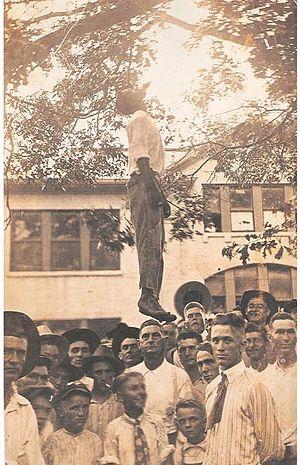
La pendaison est le fait de suspendre une personne, au moyen généralement d'une corde, mais aussi parfois de chaînes, par le cou ou par d'autres parties du corps, soit à des fins de torture, soit en guise de peine de mort, soit dans un but de suicide. Elle entraîne une rupture du cou ou une suffocation, une impossibilité de respirer et enfin la mort. La pendaison peut également être accidentelle : parachutiste tombant dans un arbre, personne faisant une chute et s'entortillant dans un lien, accident de fil de pêche, etc.
Un lynchage désigne une exécution sommaire, généralement par pendaison, commise par un groupe de personnes, voire une foule, sans procès régulier et notamment sans laisser à l'accusé la possibilité de se défendre. L'expression a pris un sens figuré : « lynchage médiatique », c'est-à-dire acharnement des médias à accabler une personne sans prendre en considération les arguments avancés par elle, ou d'autres personnes ou institutions, pour sa défense.
La ségrégation raciale aux États-Unis décrit un phénomène de séparation des personnes selon des critères raciaux institutionnalisé entre 1876 et 1965.
Le Mouvement des droits civiques aux États-Unis se réfère principalement à la lutte des Noirs américains pour l'obtention et la jouissance de leurs droits civiques. Si on peut considérer, dans un sens large, qu'il se réfère à toute lutte pour les droits civiques aux États-Unis, en particulier depuis la fin de la Guerre de Sécession et jusqu’à aujourd'hui, et comprenant donc l'American Indian Movement, le Chicano Movement, le Black Panther Party, le Black feminism, le Gay Liberation Front, etc., on entend habituellement par cette expression les luttes menées entre 1945 et 1970 afin de mettre un terme à la ségrégation raciale, en particulier dans les États du Sud. Il s'agissait principalement d'un mouvement non violent afin d'obtenir l'égalité de droit de tout citoyen américain, ce qui passait par l'abrogation des lois racistes en vigueur dans les États sudistes. Cependant, certaines composantes du mouvement, surtout après la Première Guerre mondiale, ont récusé cette méthode d'inspiration pacifiste en appelant à l'auto-défense face à la violence des Blancs.